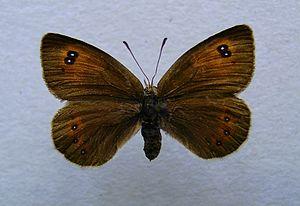
Le Moiré lustré est un lépidoptère appartenant à la famille des Nymphalidae, à la sous-famille des Satyrinae et au genre Erebia.